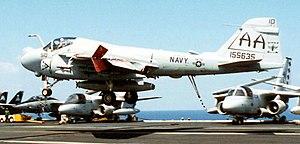
La Liaison 16 est un standard de liaison de données tactiques de l'OTAN pour l'échange d'informations tactiques entre des unités militaires.